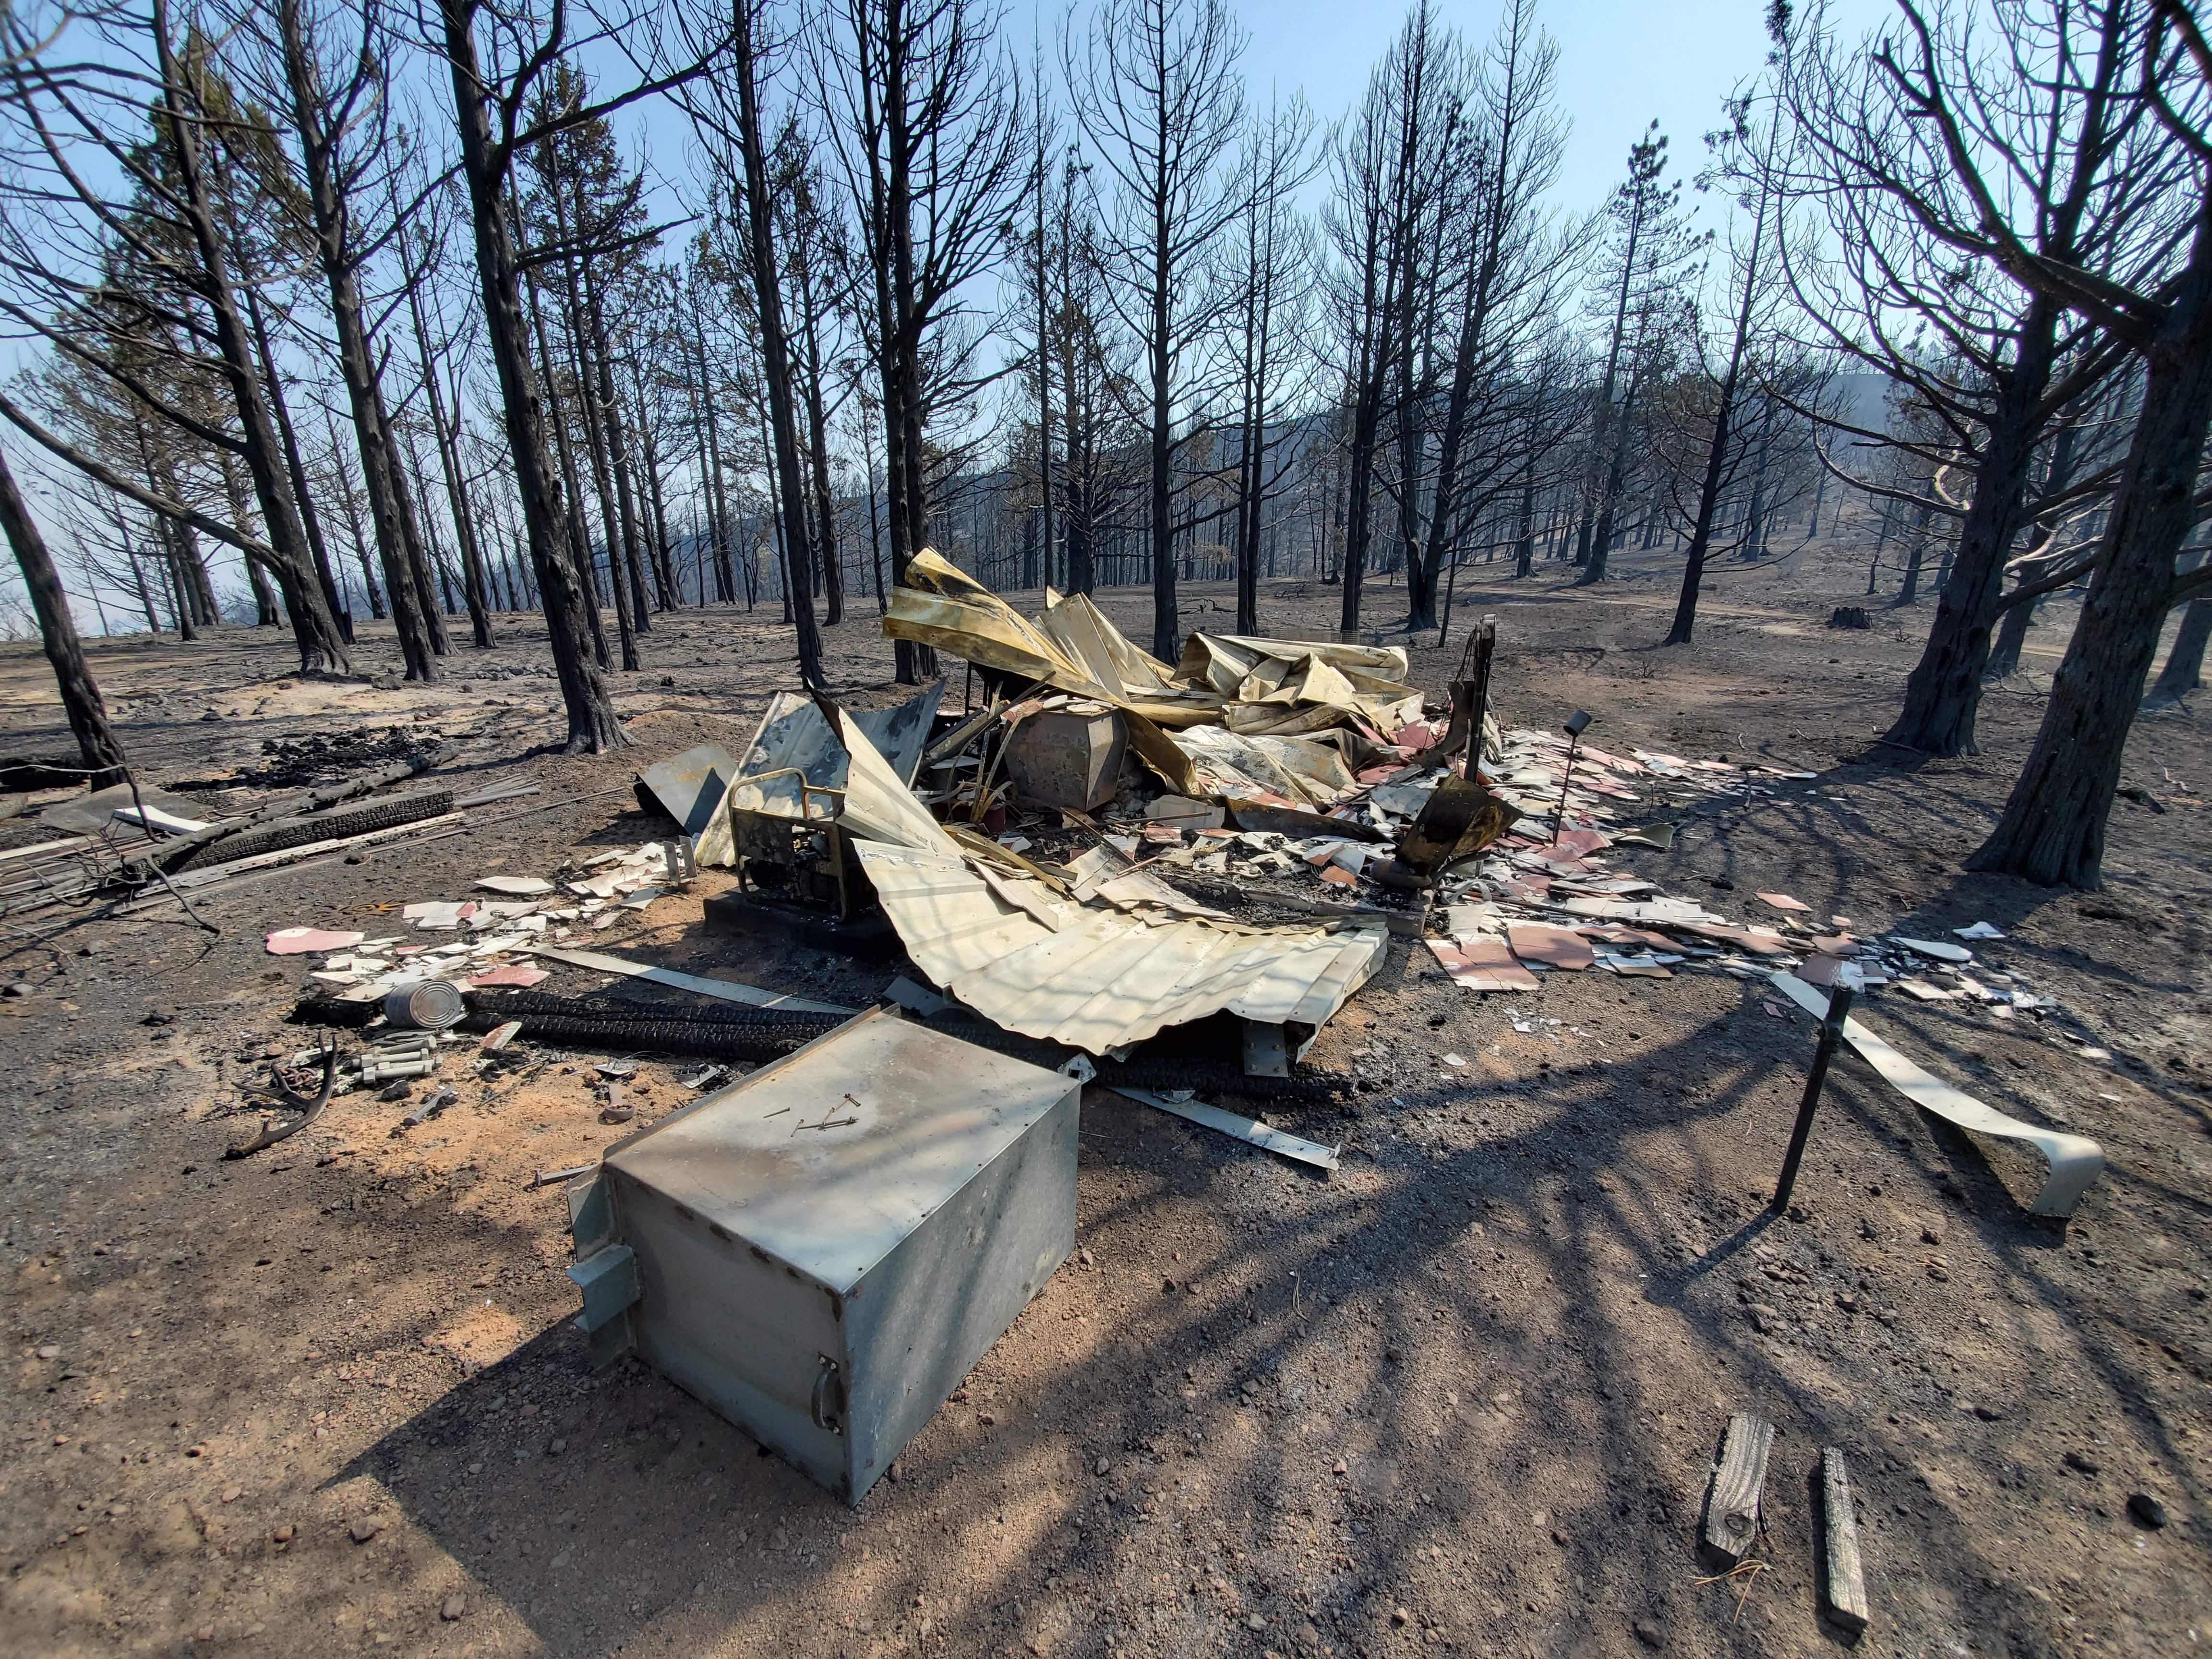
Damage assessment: destroyed